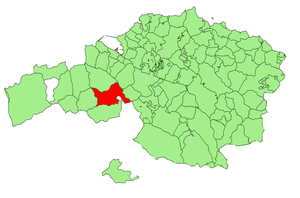
Güeñes en espagnol ou Gueñes en basque est une commune de Biscaye dans la communauté autonome du Pays basque en Espagne.